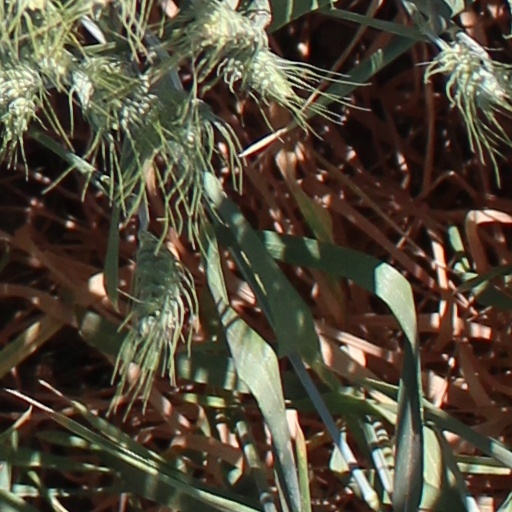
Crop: wheat